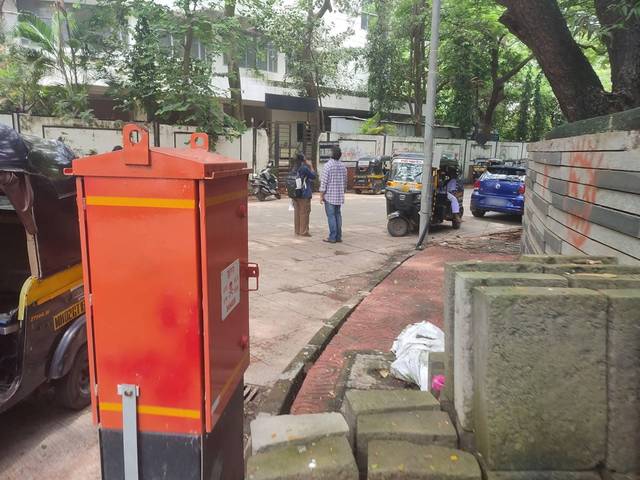
Region: India
Coordinates: 19.066, 72.826